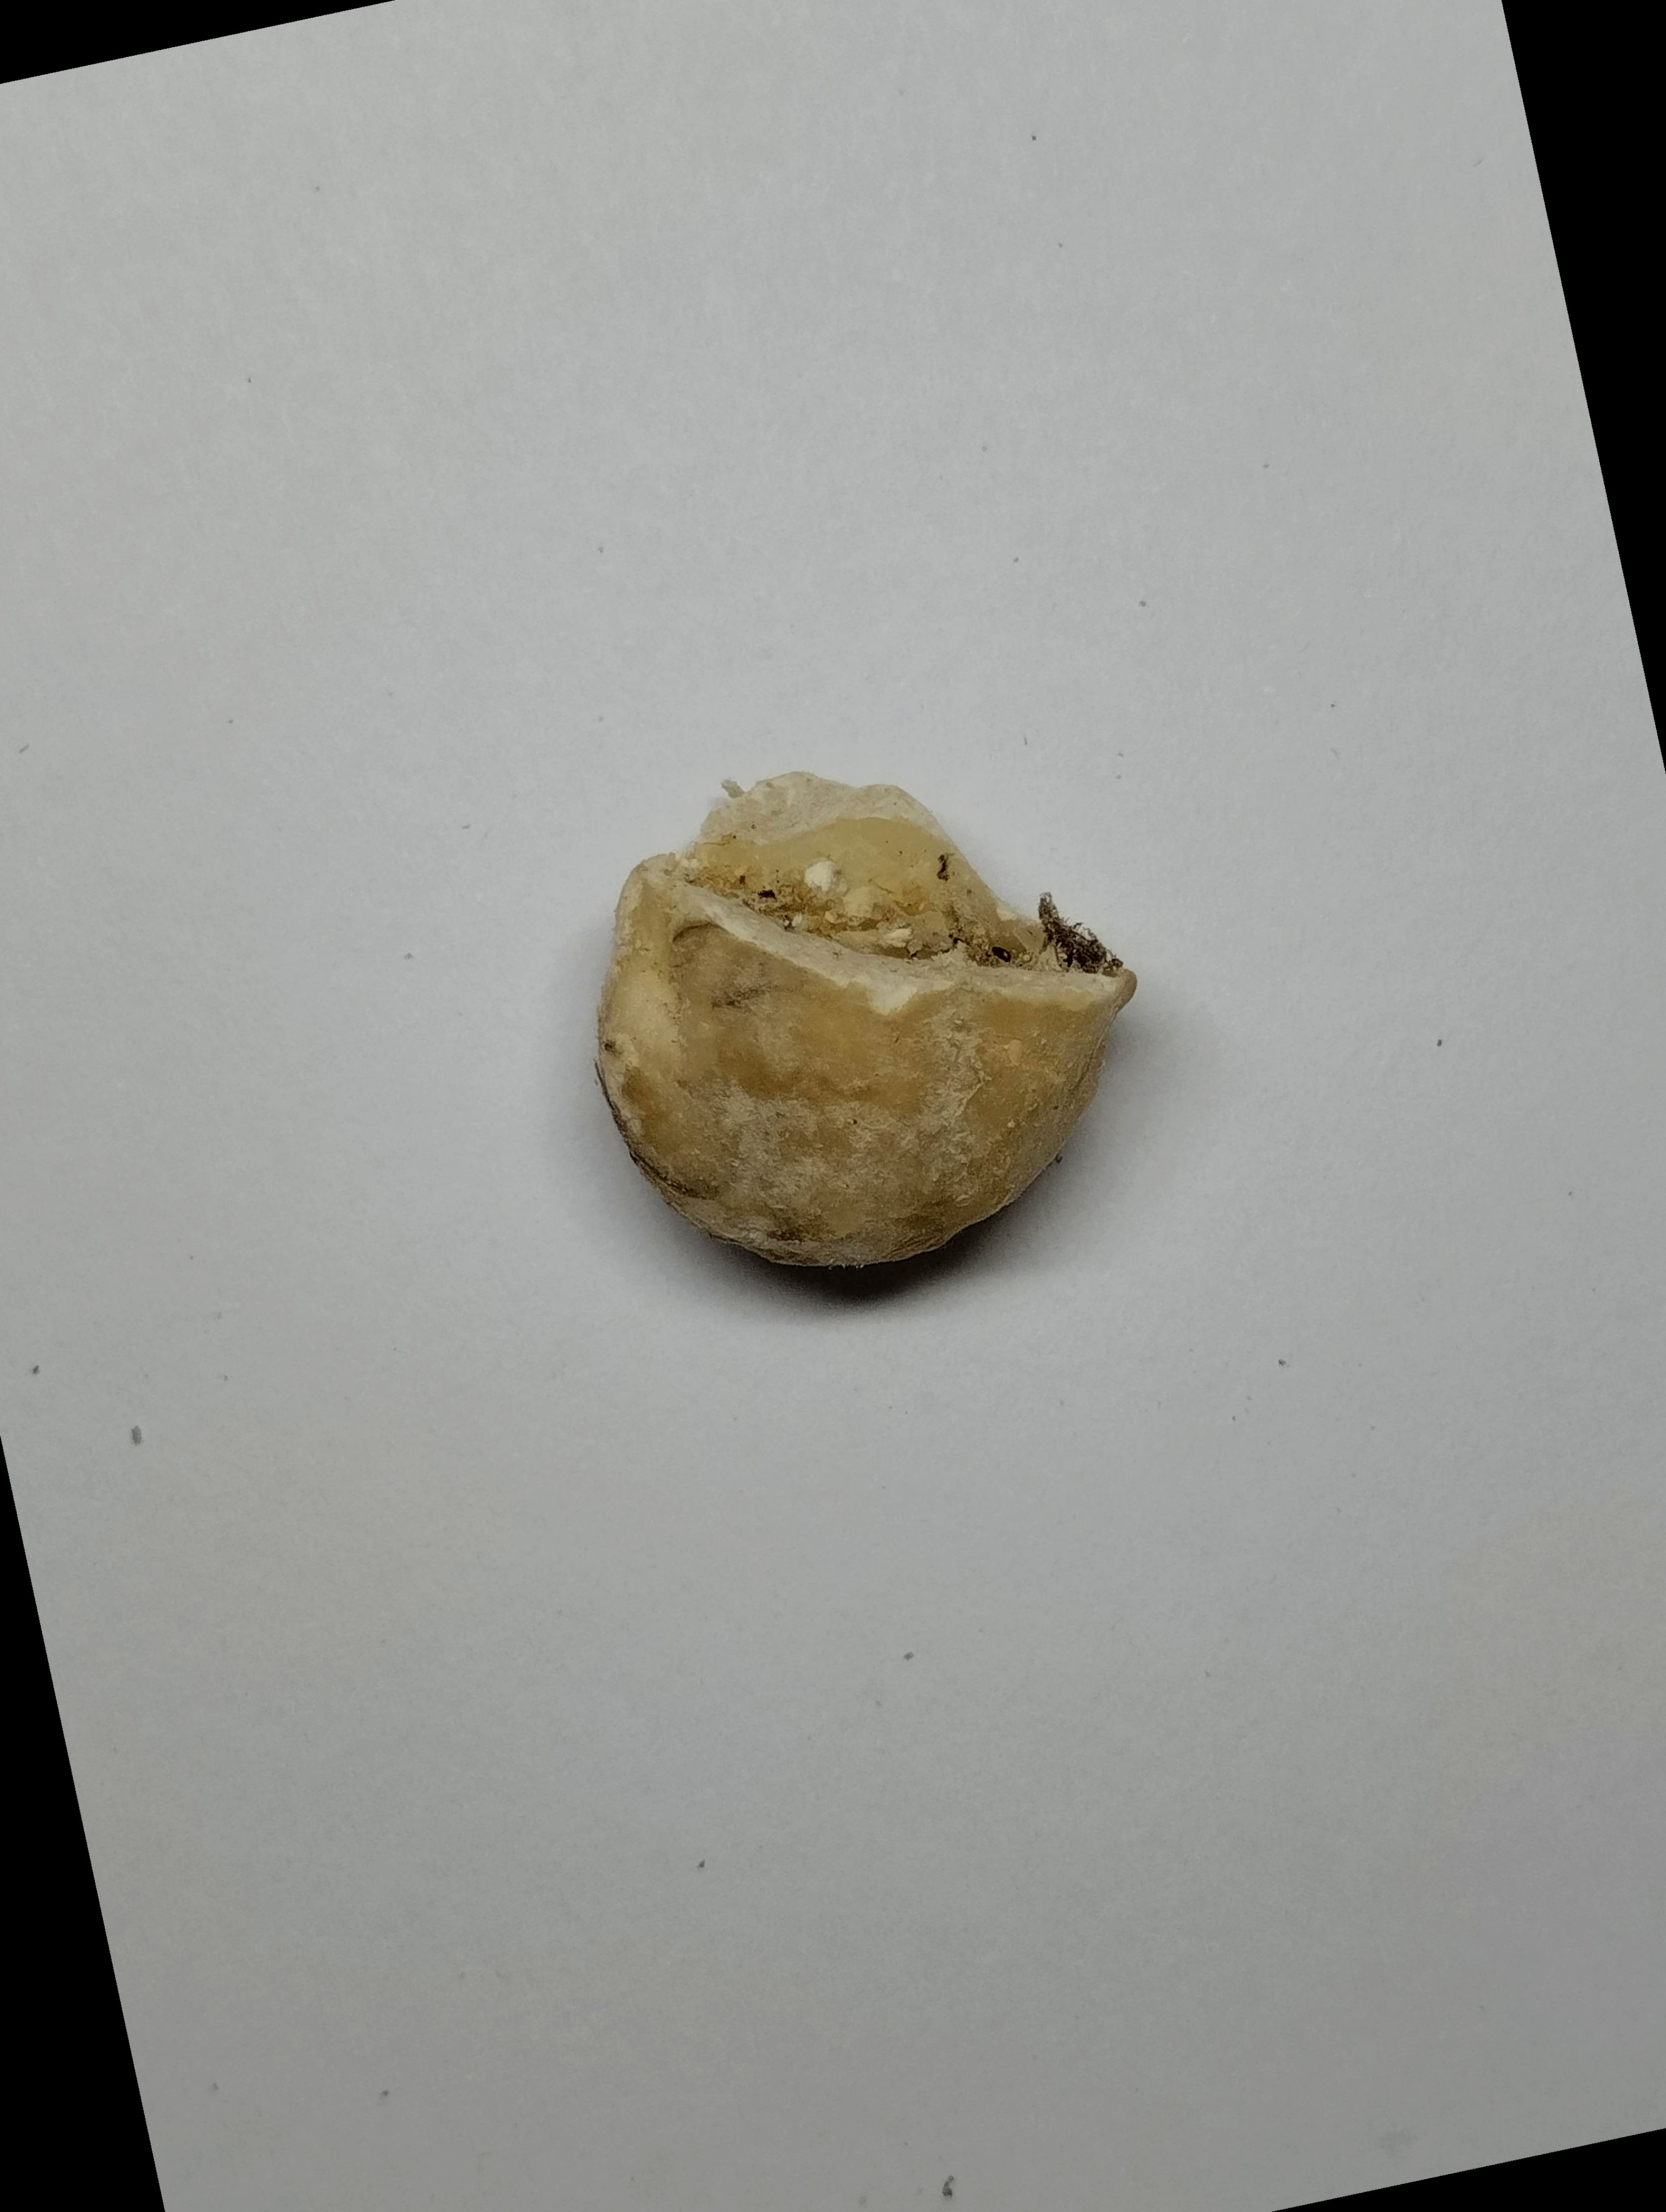
Label: rusak (damaged seed)